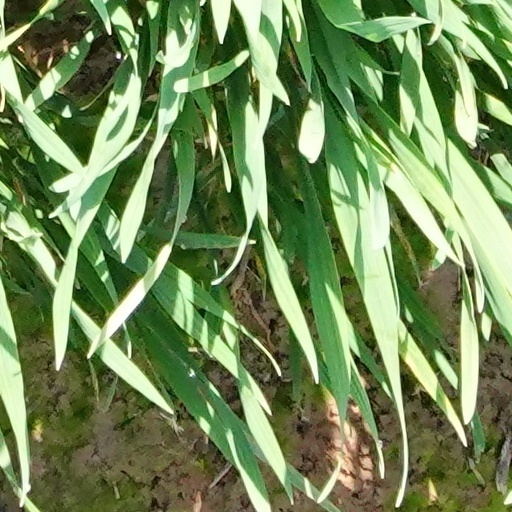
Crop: wheat